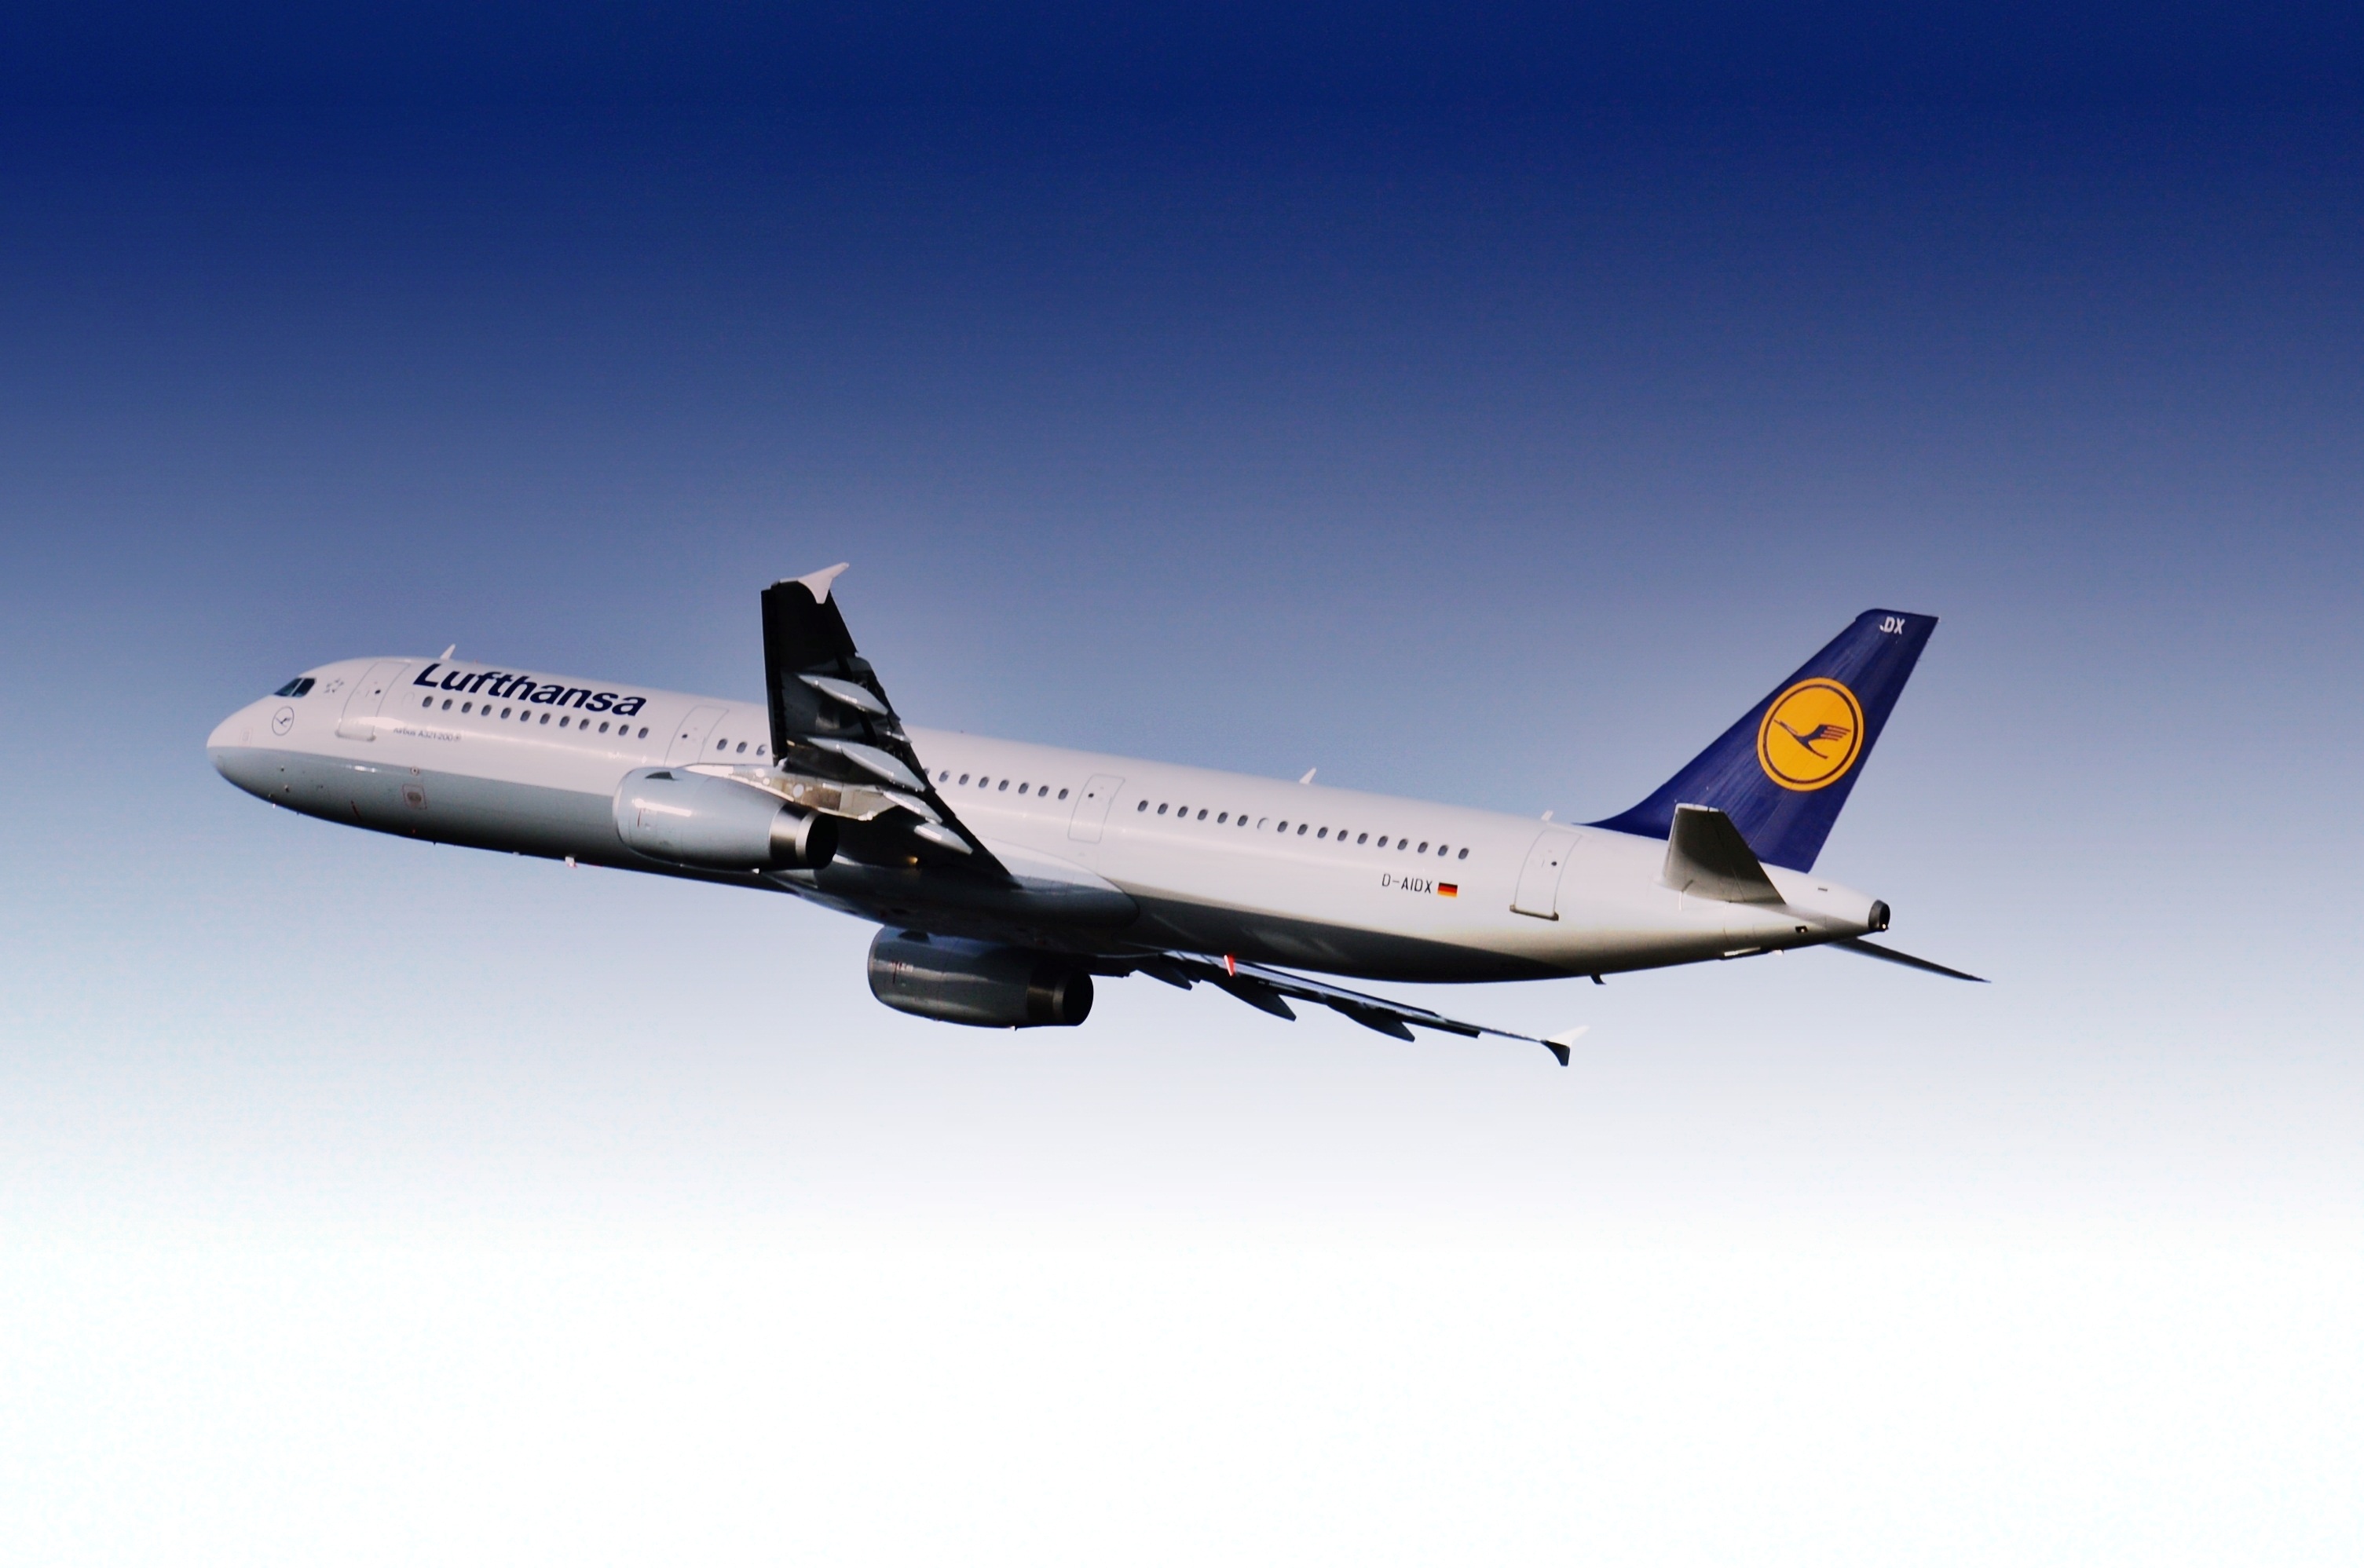
fly, airport, travel, airplane, aircraft, vehicle, airline, aviation, departure, airliner, airbus, munich, lufthansa, boeing, air traffic, passenger aircraft, jet aircraft, airbus a330, boeing 777, boeing 767, airbus a380, air travel, boeing 757, atmosphere of earth, wide body aircraft, narrow body aircraft, aerospace engineering, airbus a320 family